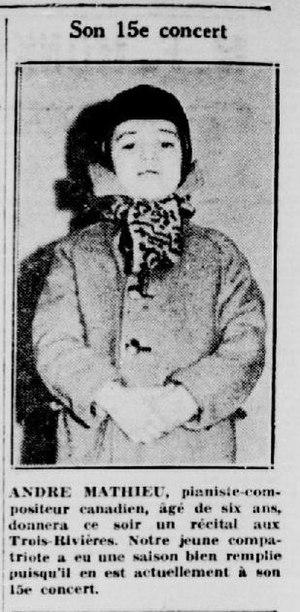
Le pianiste-compositeur André Mathieu alors âgé de six ans. La Patrie, 12 mai 1936.
André Mathieu est un pianiste et compositeur québécois. Son Concerto nᵒ 3 pour piano et orchestre connut une grande vogue sous le nom de Concerto de Québec. Enfant prodige, il fut surnommé le « Mozart québécois ». Il est associé, comme Rachmaninov, à l'école postromantique. Après avoir été porté aux nues, il termina sa vie dans la misère et l’oubli.